Toivos kosmos

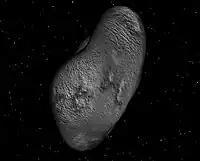
Jupiter's moon Himalia, where Santa Claus and Lucy have settled in the story.

Santa Claus and Lucy have left Earth, moving to Jupiter's moon Himalia, having gotten tired of life on Earth where everything is focused on money and having many things. However, Santa Claus learns that queen Hesperia has come to power on Pello. Toivo, a troll from planet Pello, has escaped from Himalia and is now on Earth where she is assisted by the children "Kim" and "Lovikka" to stop Hesperia.